The Pigeon That Took Rome

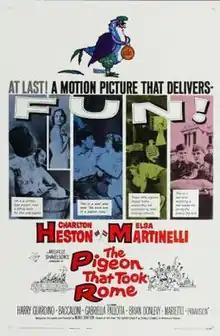
Original film poster

The Pigeon That Took Rome is a 1962 American comedy war film directed and written by Melville Shavelson and starring Charlton Heston. The film is set in the Italian Campaign of World War II and was based on the 1961 novel "The Easter Dinner" by former spy Donald Downes.